Truman and Sylvia Bull Coe House

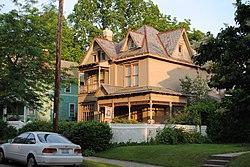
Exterior in 2010

The Truman and Sylvia Bull Coe House is a historic building in the Clintonville neighborhood of Columbus, Ohio. It was listed on the National Register of Historic Places in 2006. The house is significant for its Queen Anne-Eastlake style architecture. It is one of few remaining houses of the style or from the 19th century in the neighborhood.